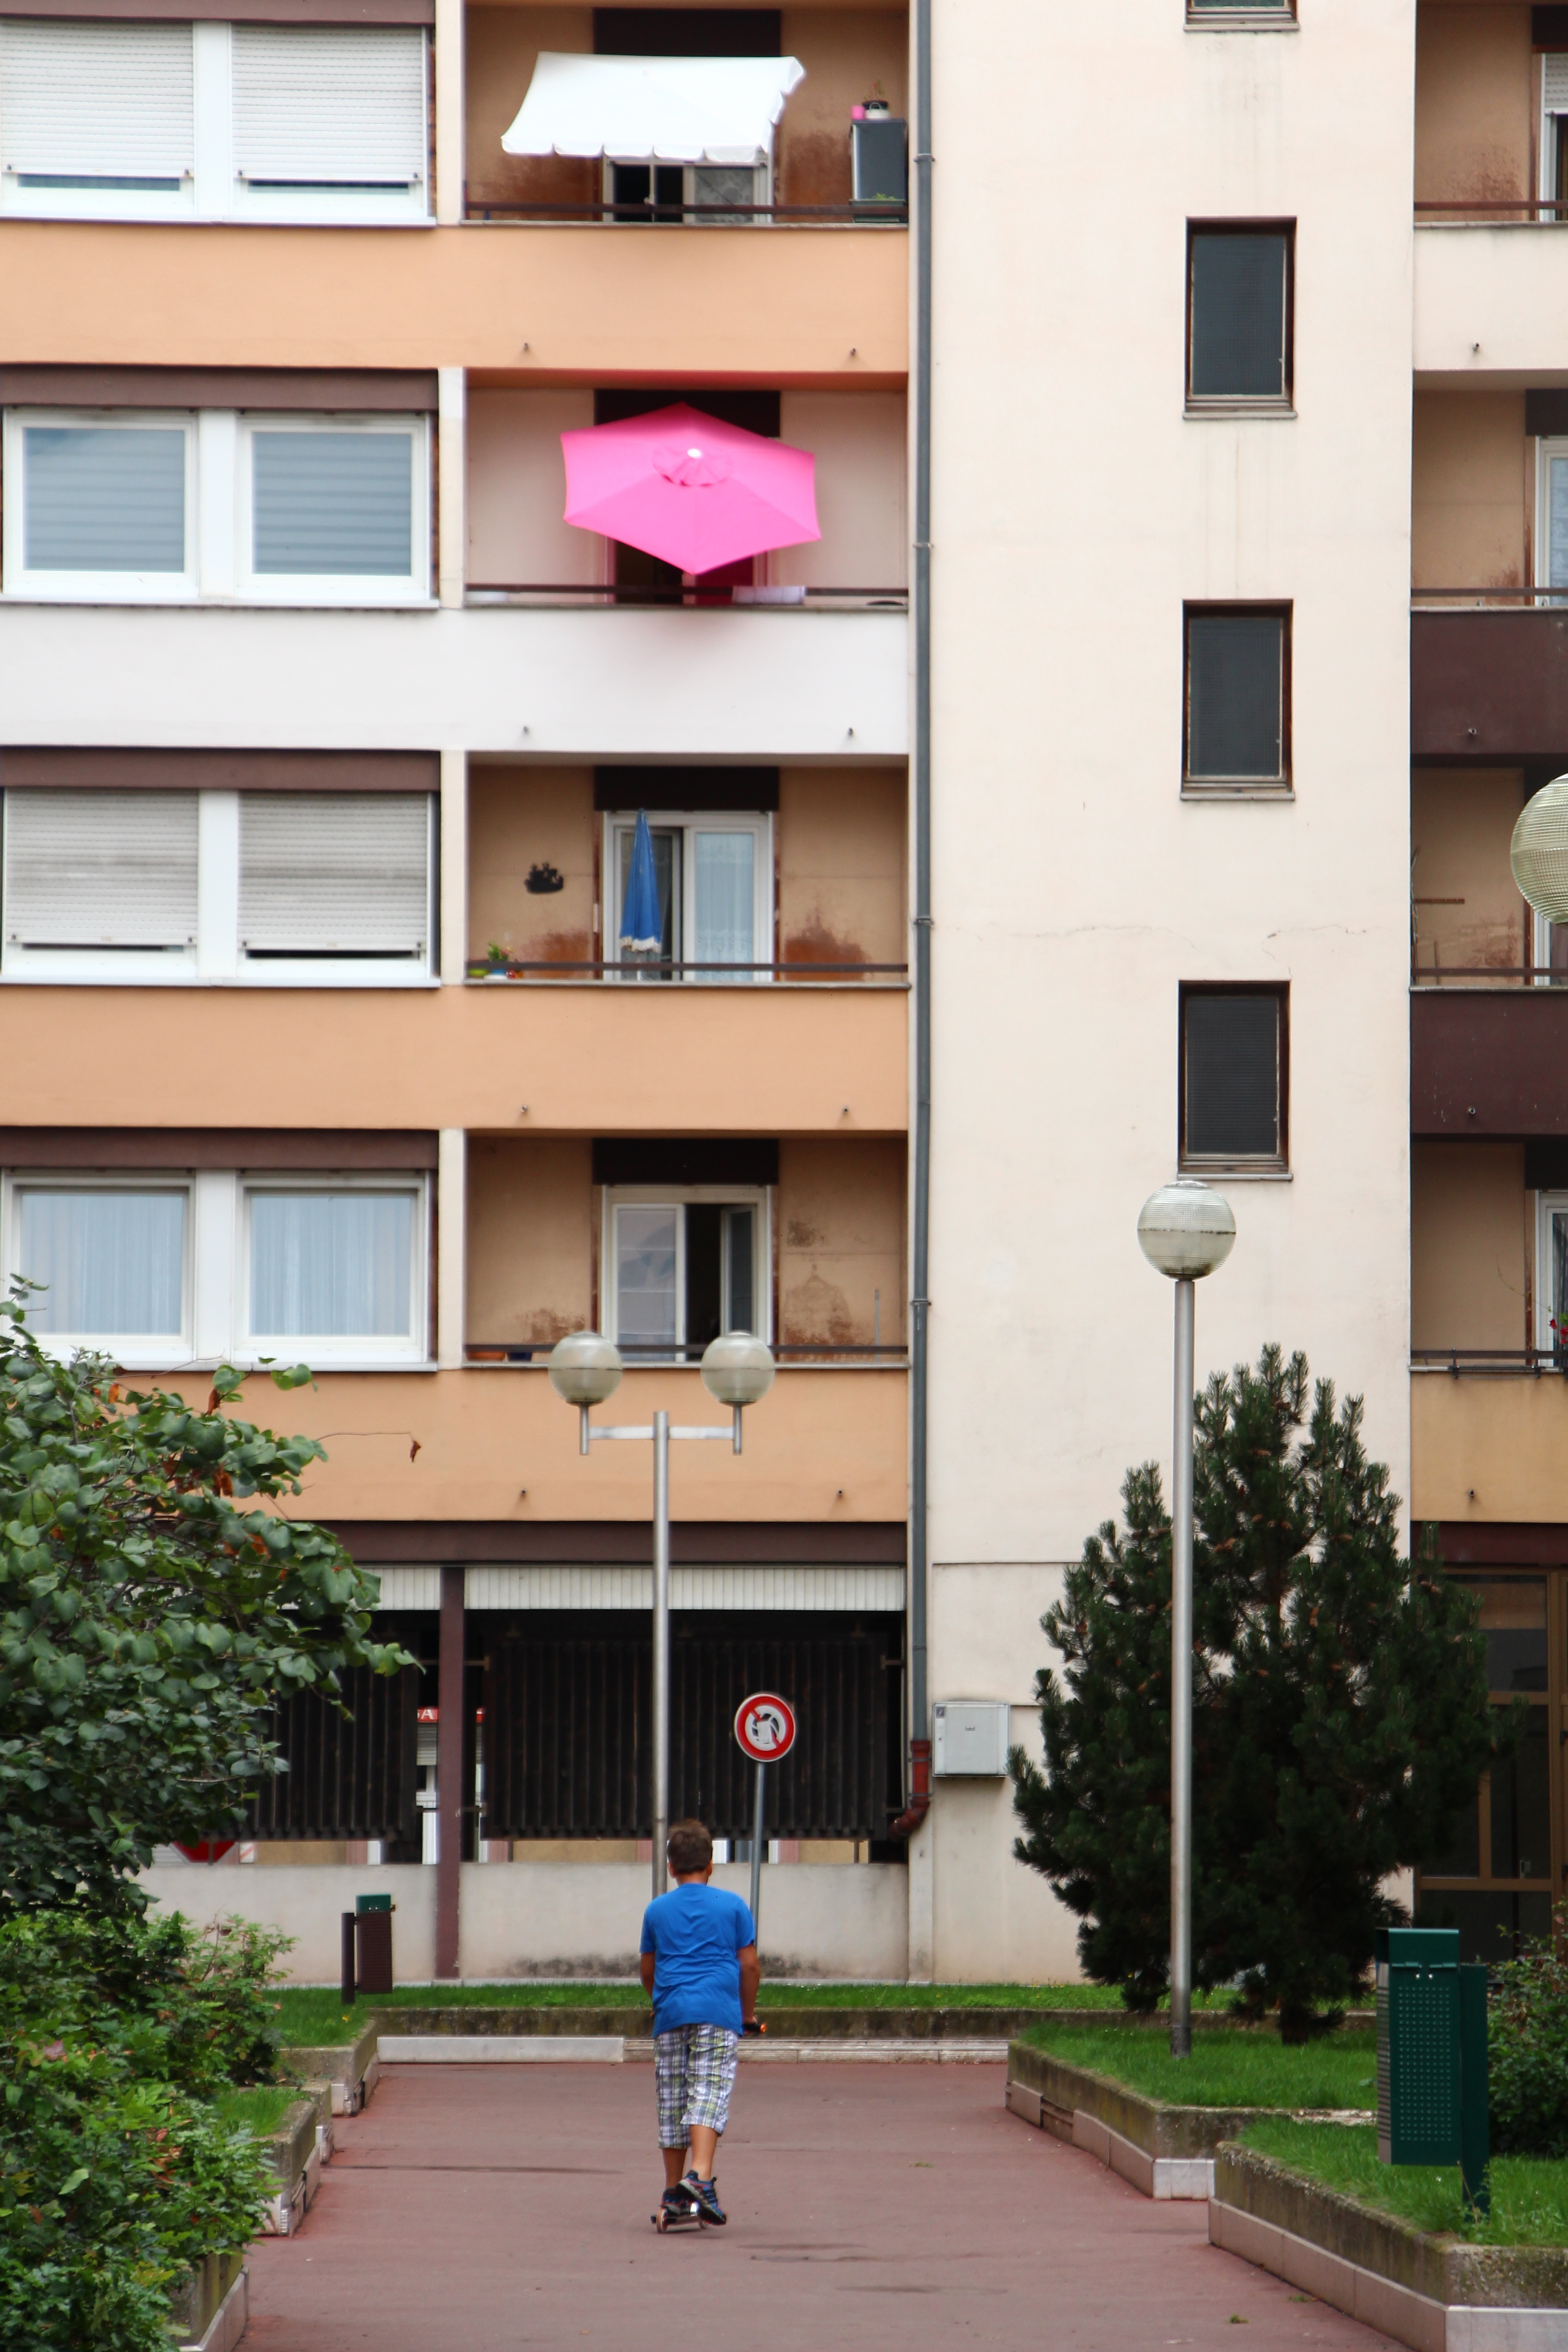
screen, architecture, boy, building, city, home, skyscraper, urban, downtown, balcony, france, plaza, park, child, facade, city life, apartment, still life, tower block, interior design, roller, away, colmar, condominium, alsace, neighbourhood, prefab, residential area, window covering